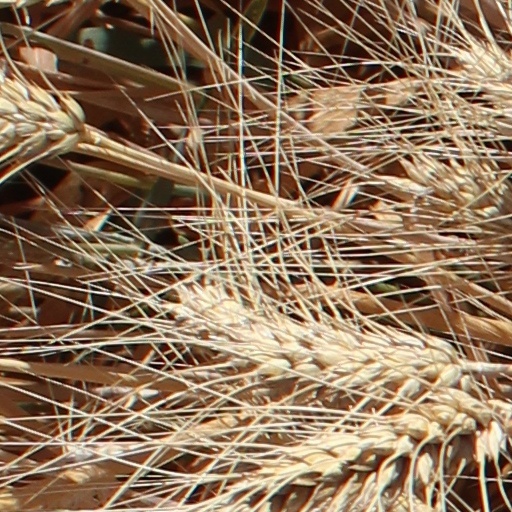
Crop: wheat